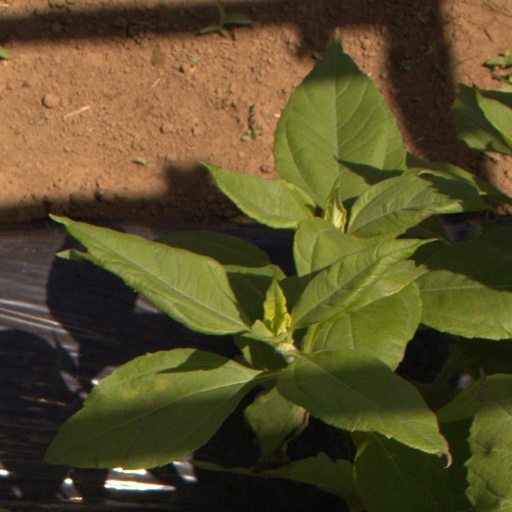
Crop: Jerusalem artichoke